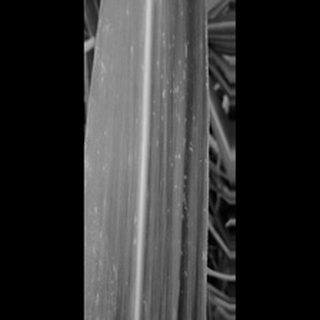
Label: sugarcane_mosaic